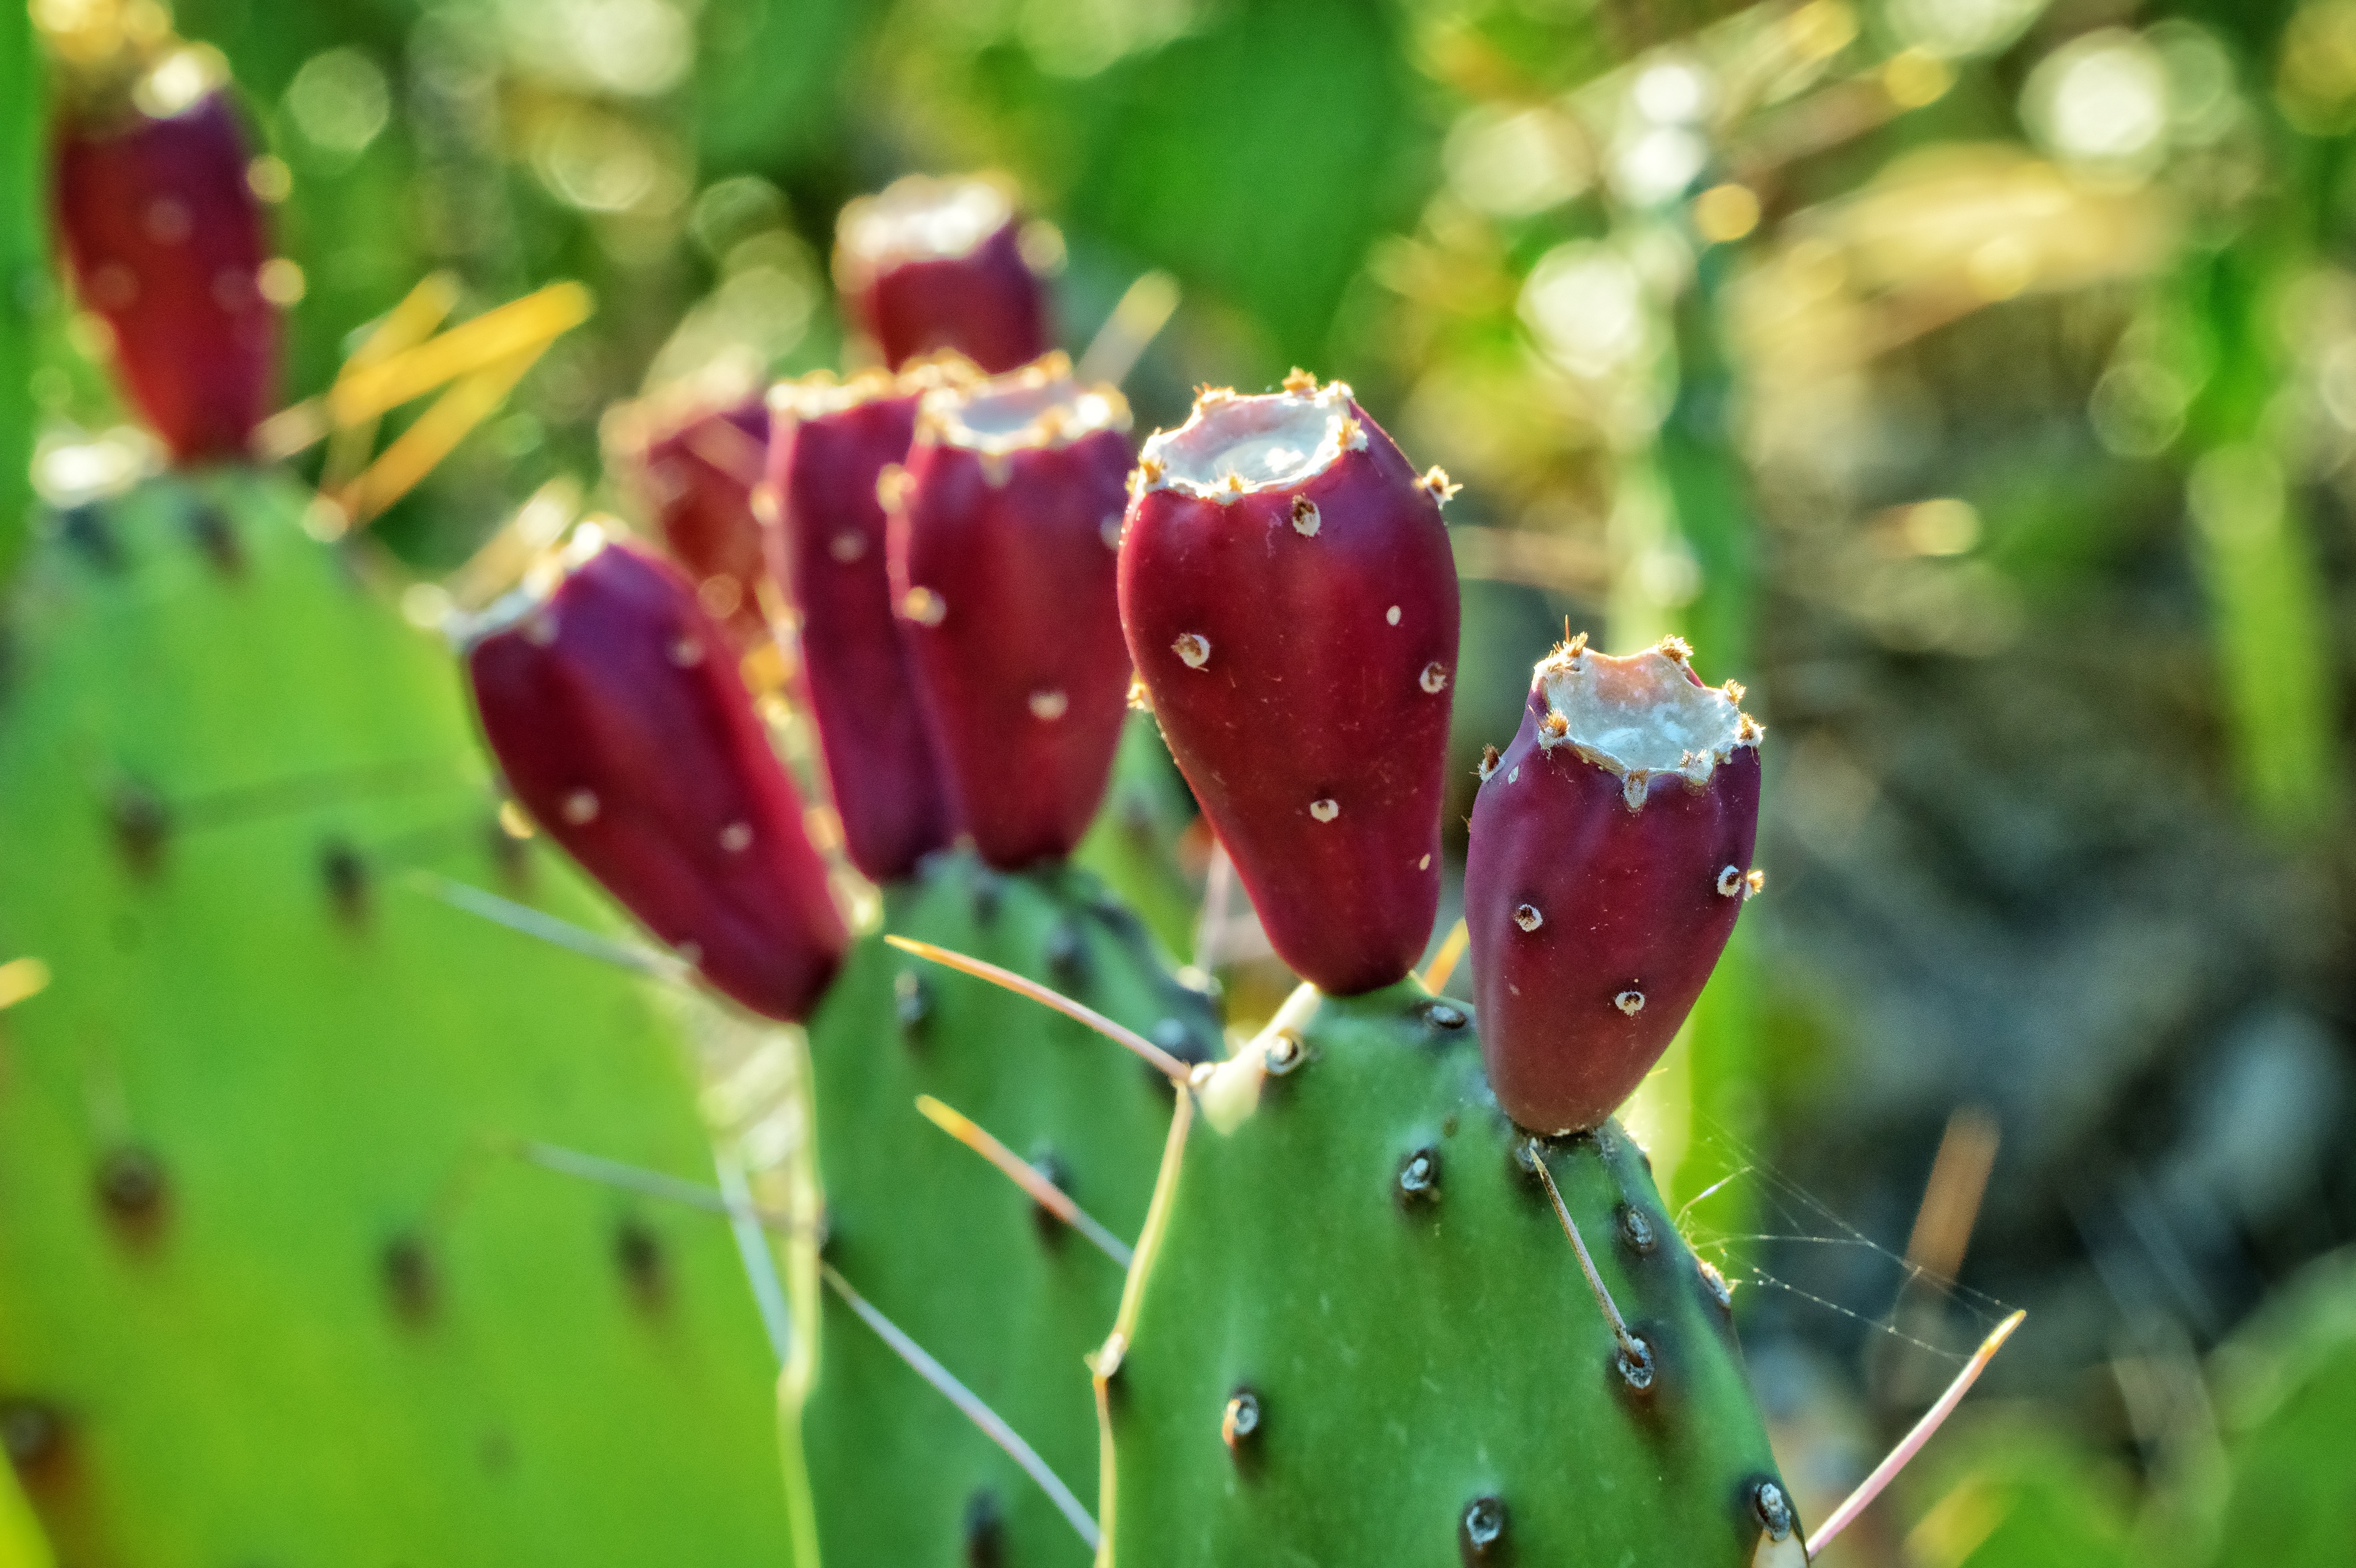
nature, cactus, plant, leaf, flower, green, produce, botany, flora, wildflower, spikes, thorns, macro photography, flowering plant, prickly pear, cactus fruit, cactus plant, plant stem, land plant, thorns spines and prickles, nopal, barbary fig, thorny plant